Wabash County Courthouse (Illinois)

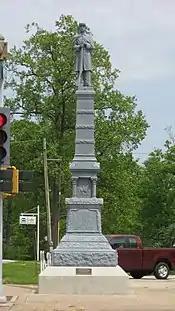
Front of the war memorial

Plans were created for the construction of the current courthouse as early as June 1879, but the final contract waited nearly two years to be signed. It was built primarily as a brick building, although stone was used for the water table and windowsills, and extensive woodworking was placed in the interior. Towers were constructed, topped with iron fence and accessible via trapdoors from within the building. The resulting Second Empire structure featured three stories of interior space under all but the lowest sections of its mansard roof.